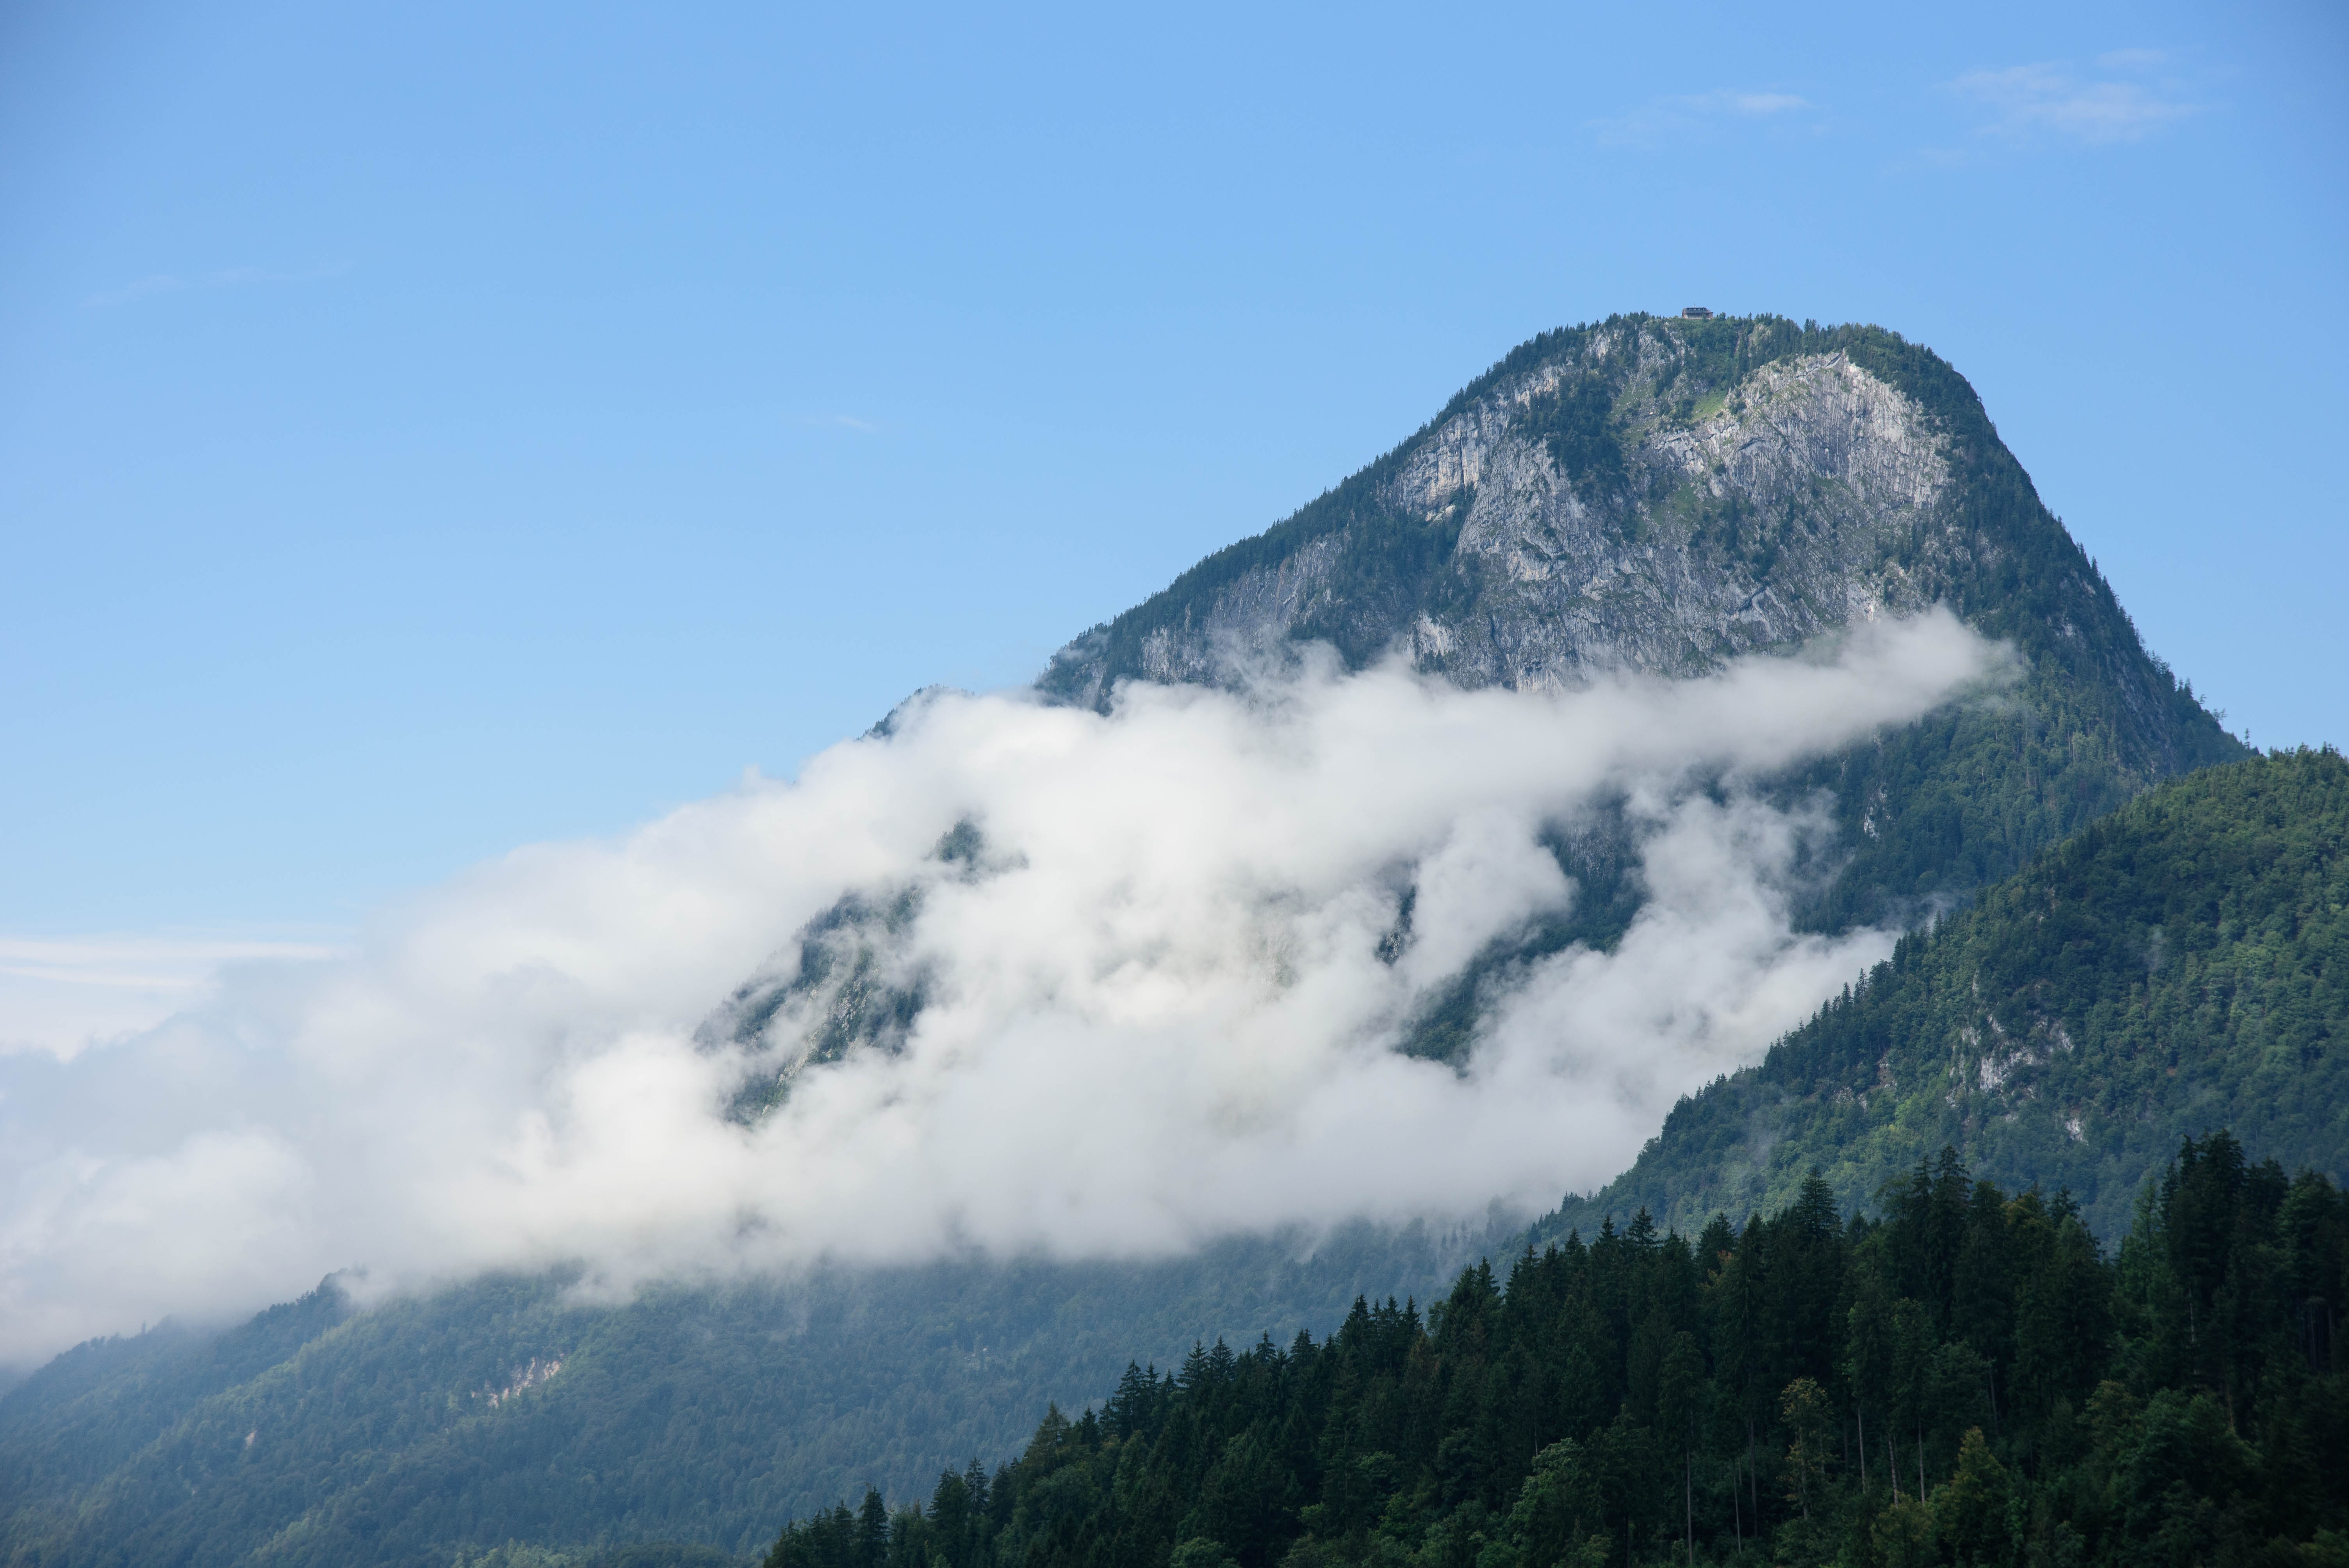
landscape, wilderness, mountain, cloud, sky, mountain range, alpine, ridge, summit, clouds, alps, plateau, fell, ecosystem, tyrol, landform, stratovolcano, mountain pass, geographical feature, mountainous landforms, geological phenomenon, volcanic landform, shield volcano